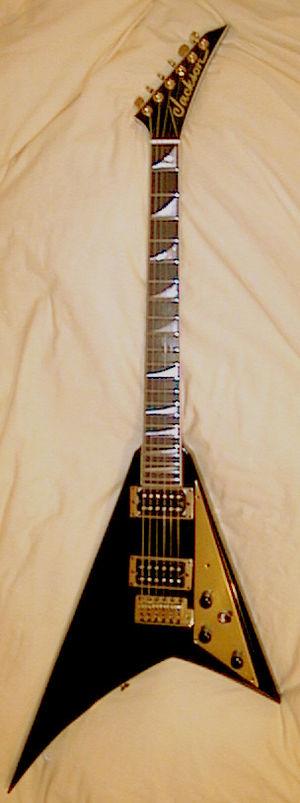
La Randy Rhoads est la première guitare sortie sous la marque Jackson. Elle a été créée en 1980 par les ouvriers de la marque Charvel faite sur mesure pour Randy Rhoads, guitariste de Ozzy Osbourne.